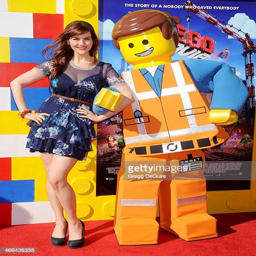
actor arrives at the premiere